Krugersdorp

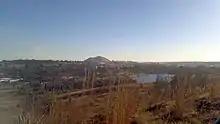
A view from Coronation Park overlooking the old town with the West Rand Consolidated Mines dump on the horizon

Gold, manganese, iron, asbestos and lime are all mined in the area.